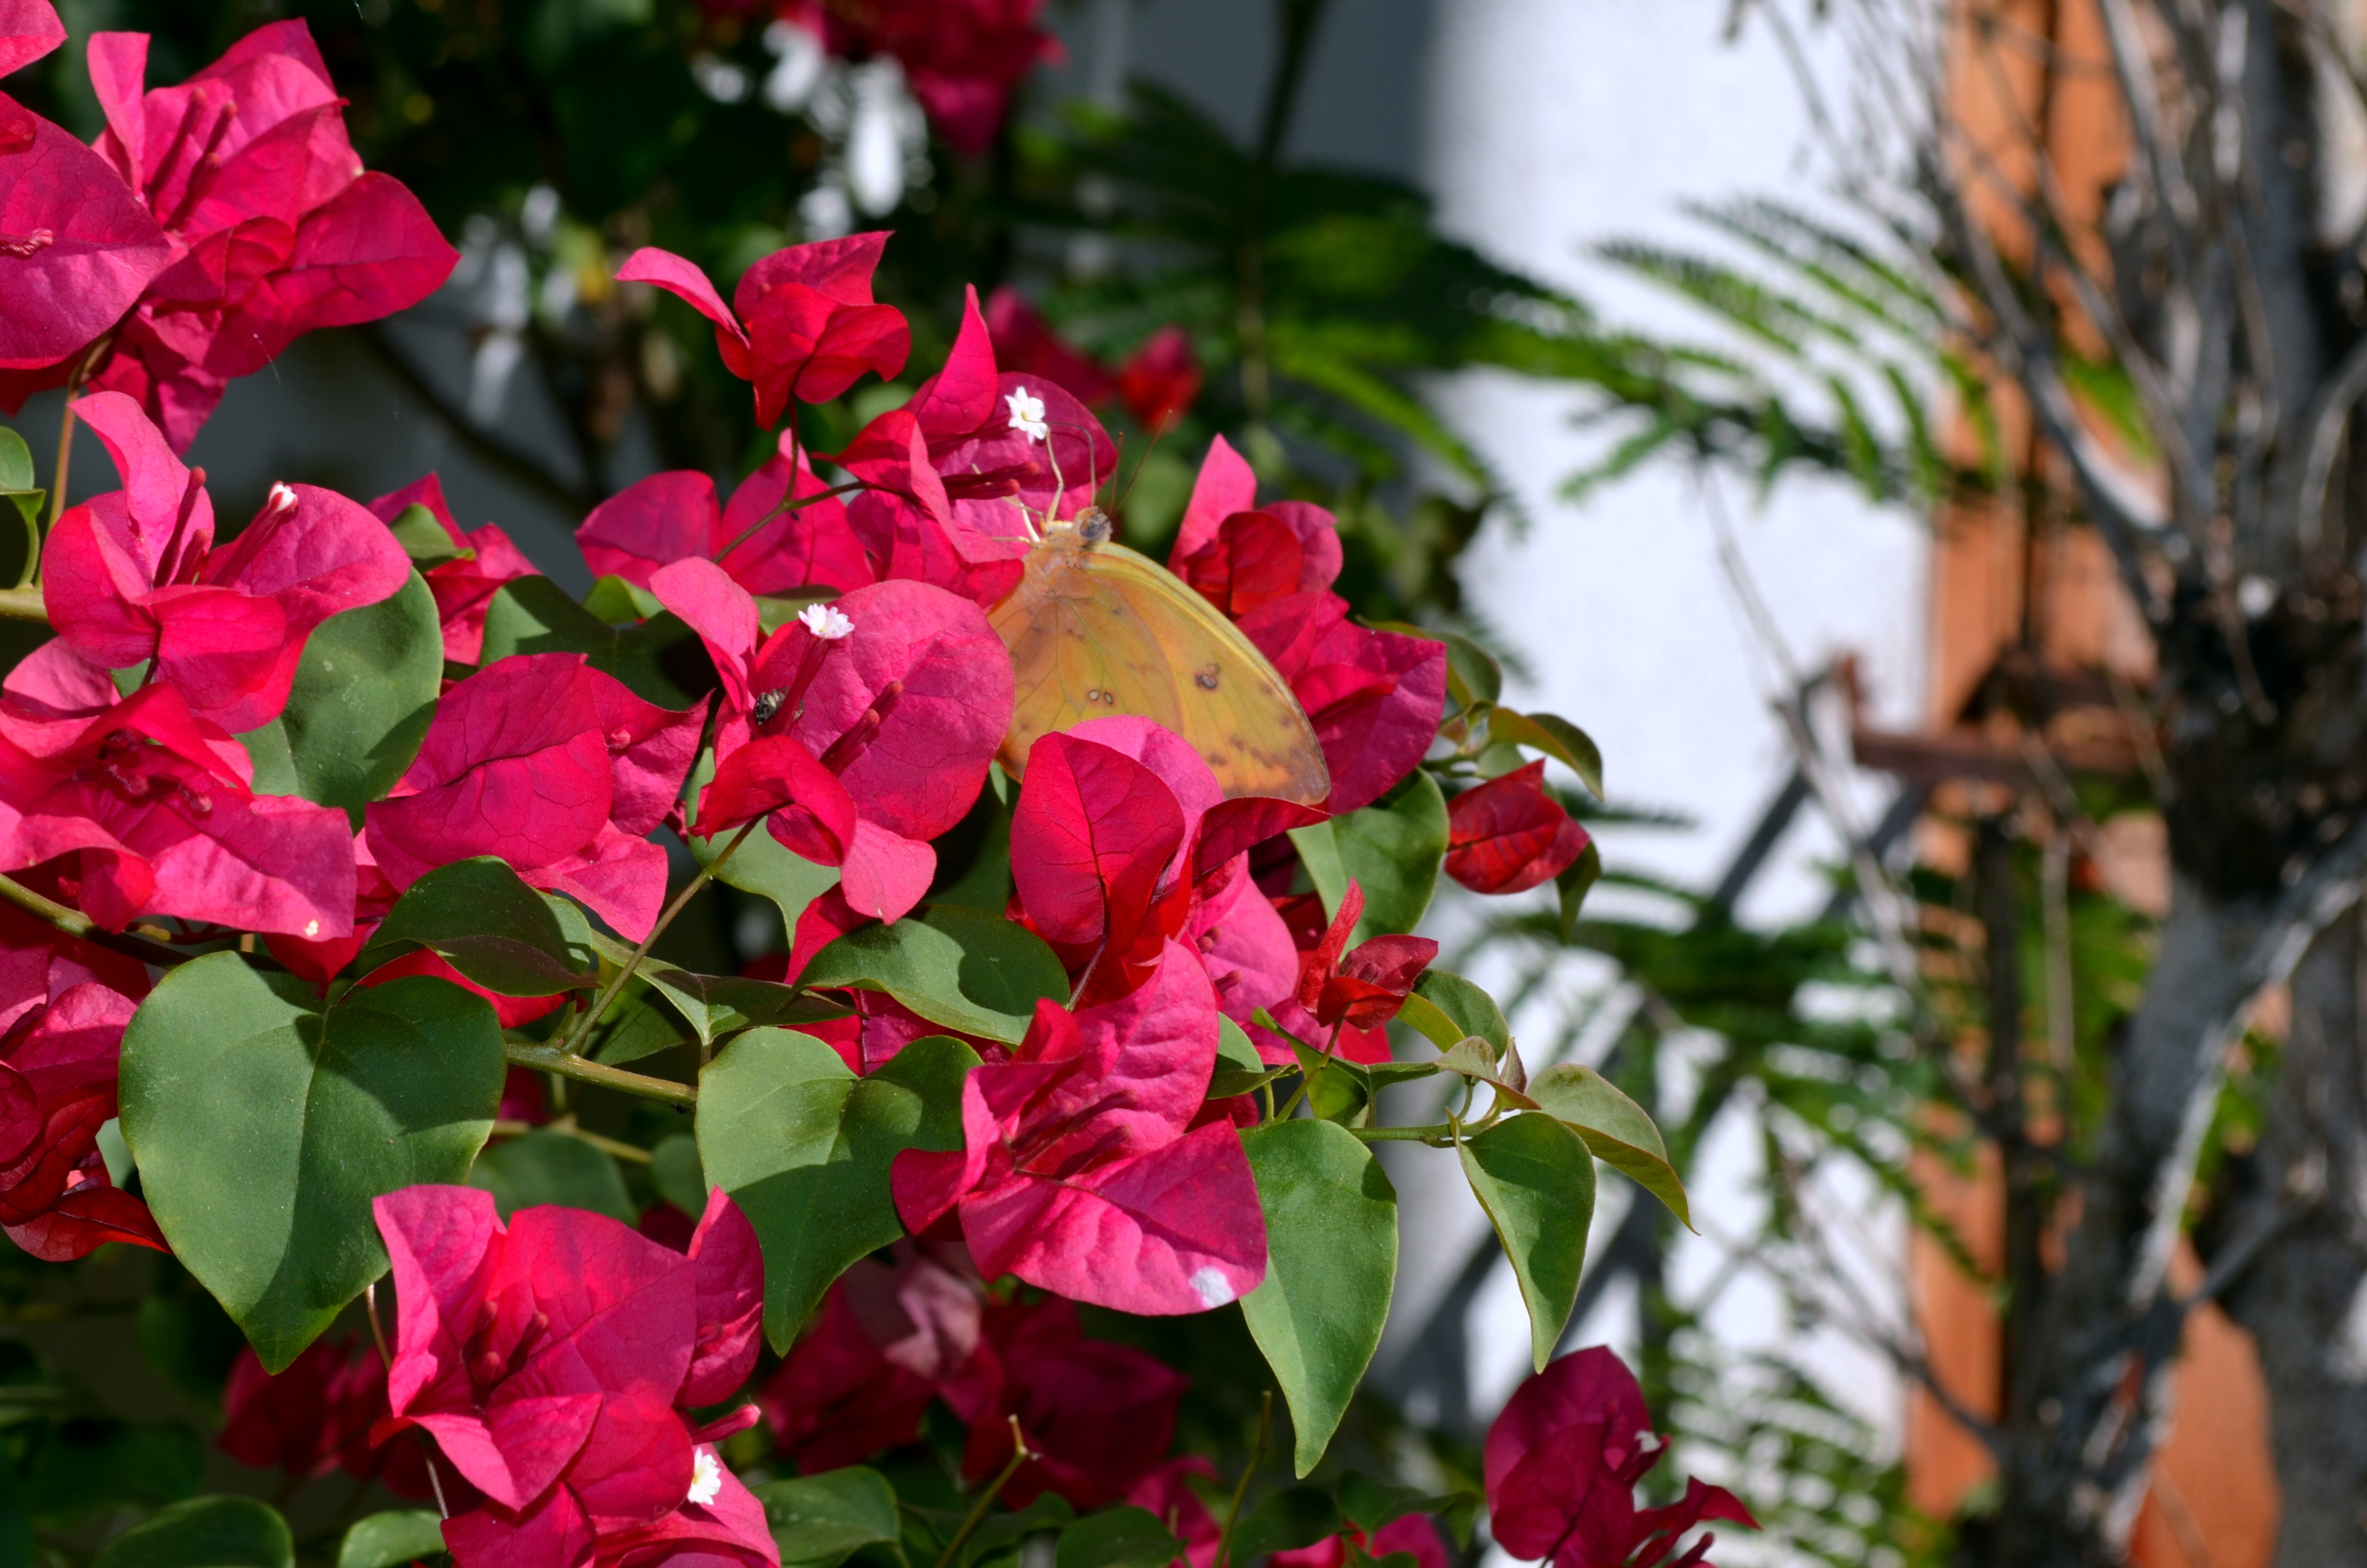
plant, leaf, flower, petal, red, macro, botany, garden, flora, shrub, flor, plantas, argentina, misiones, floristry, flowering plant, annual plant, land plant